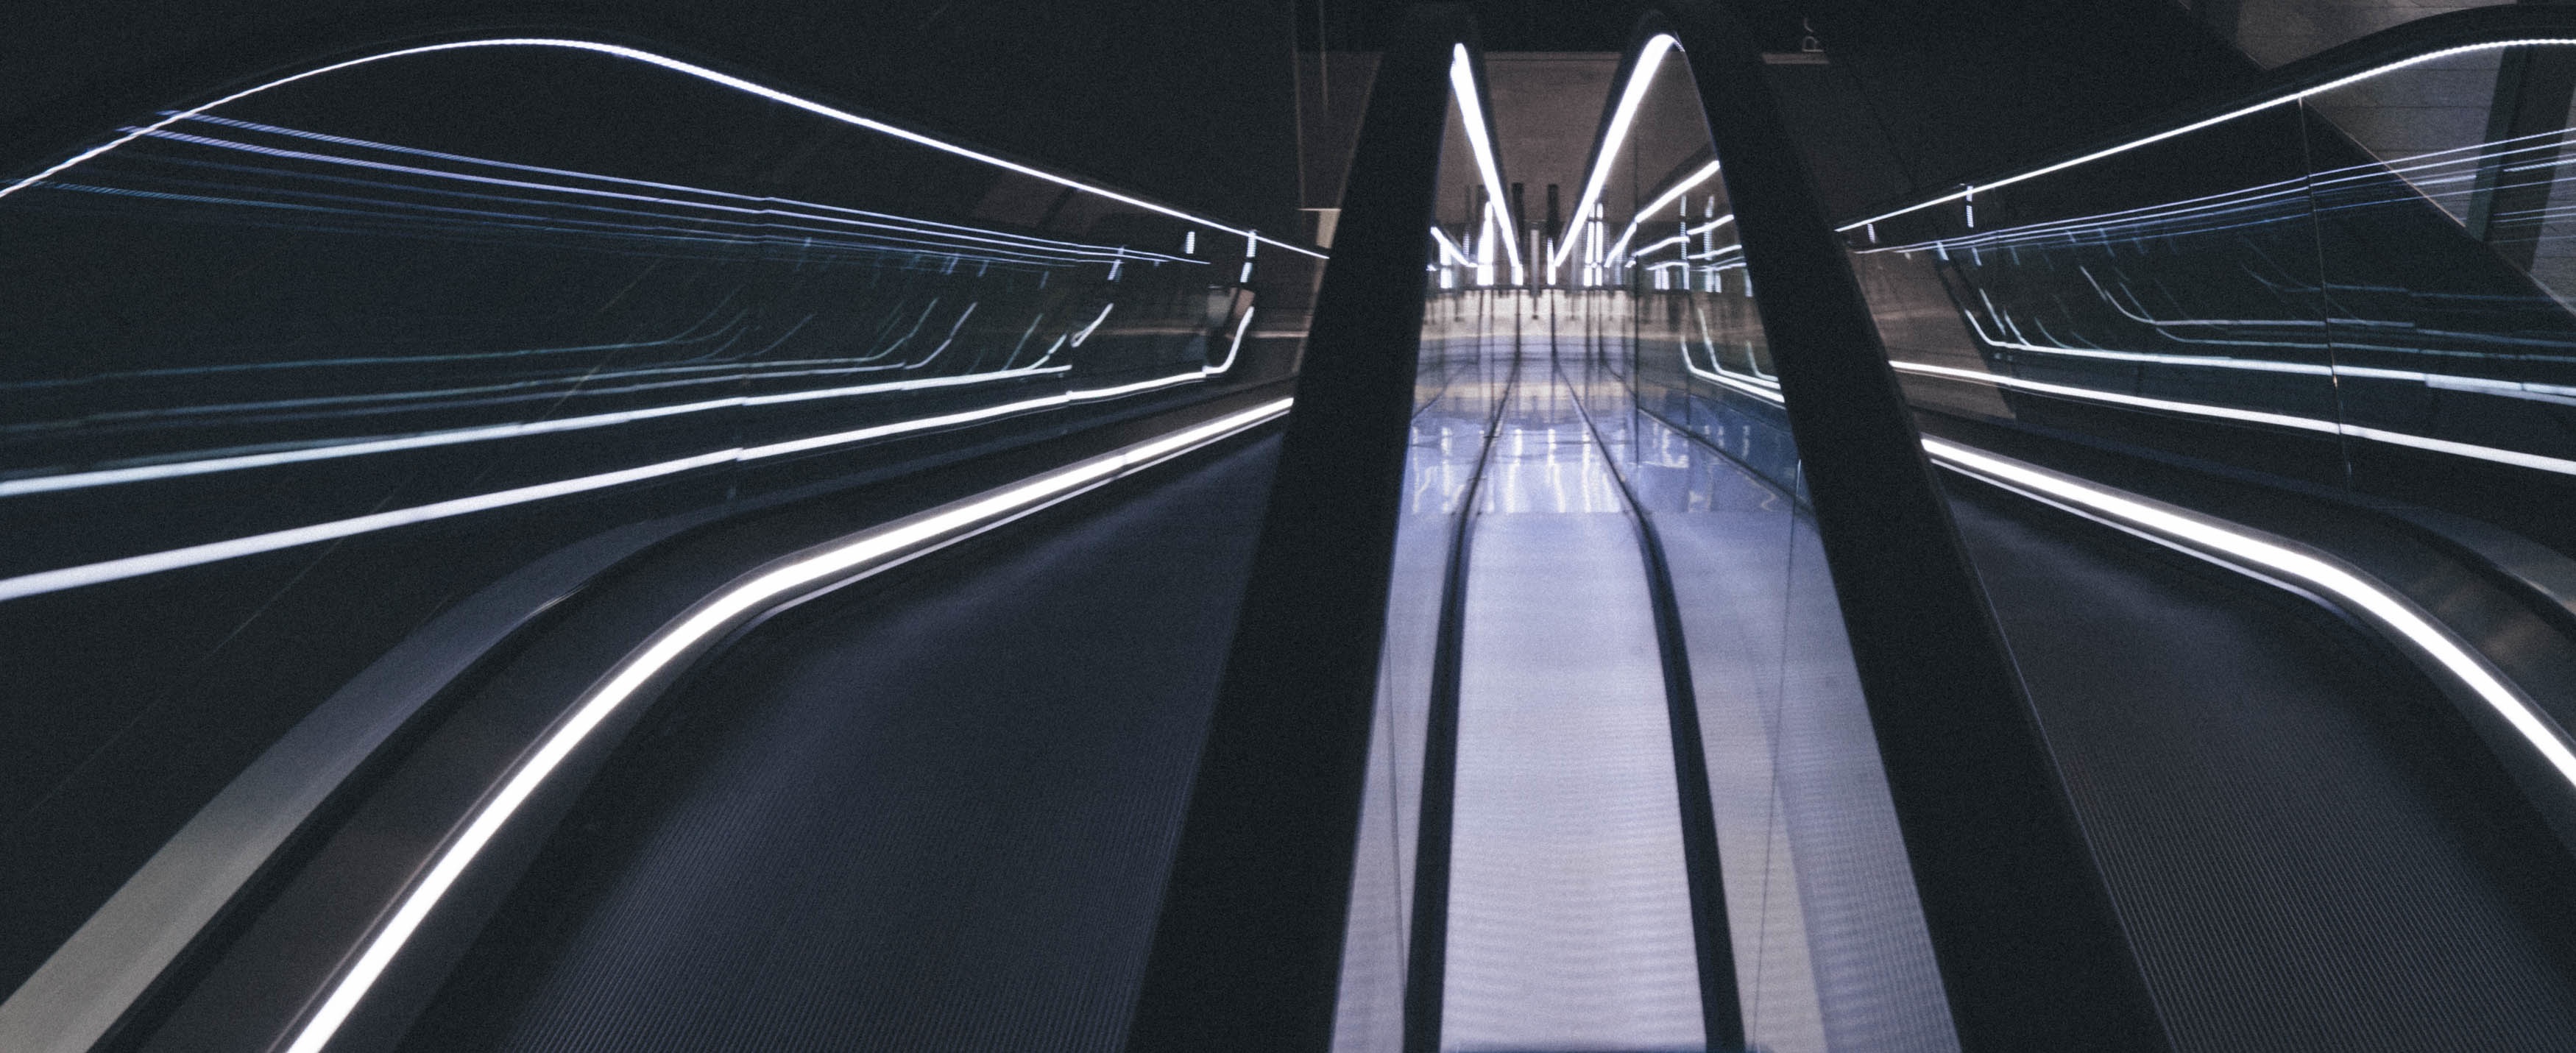
wing, glass, escalator, line, symmetry, screenshot